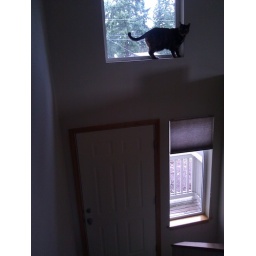
The cat is on the window above the front door again. Crazy cat.